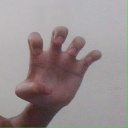
अक्षर: झ